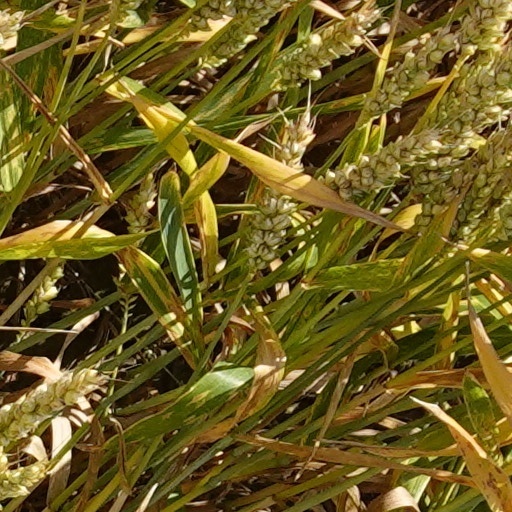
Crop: wheat